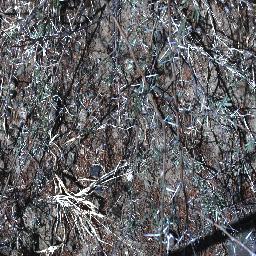
Label: prickly_acacia